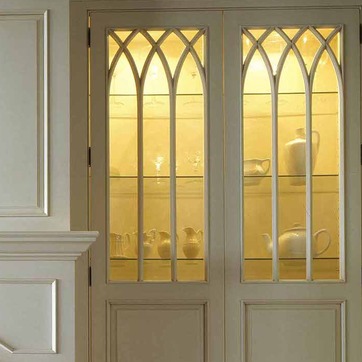
Material: glass